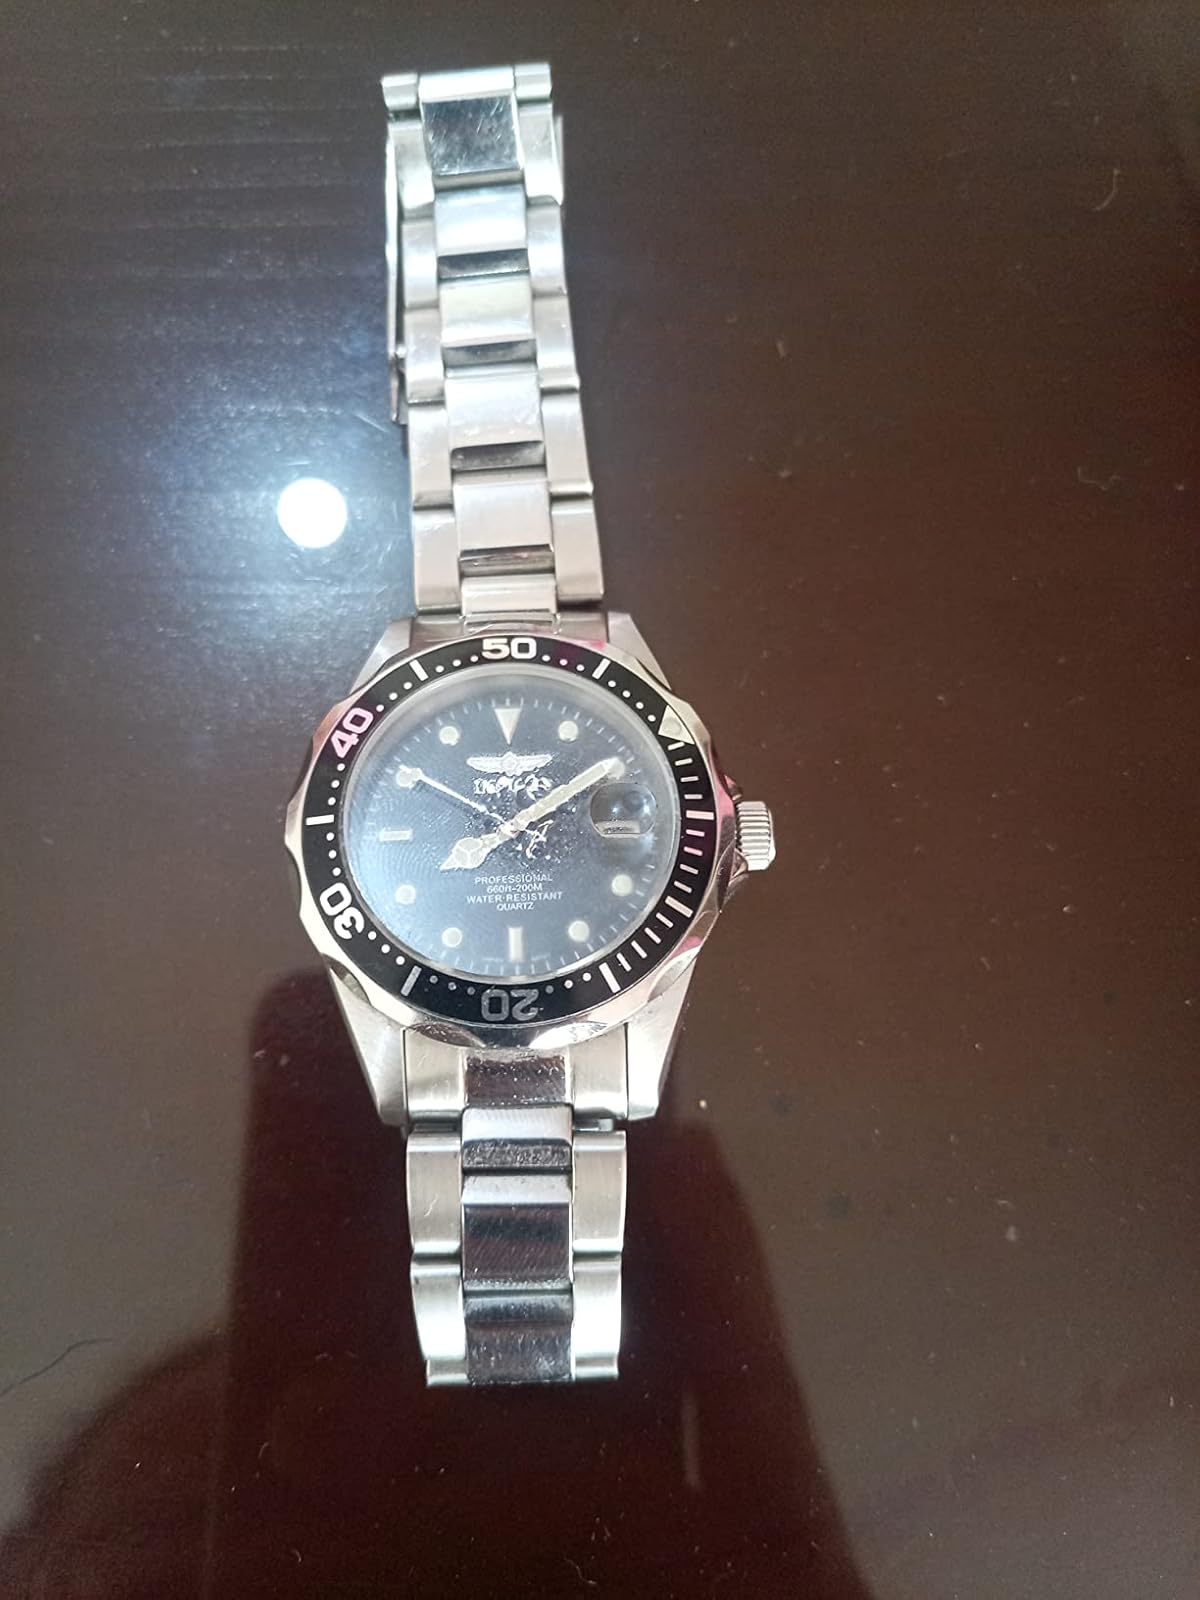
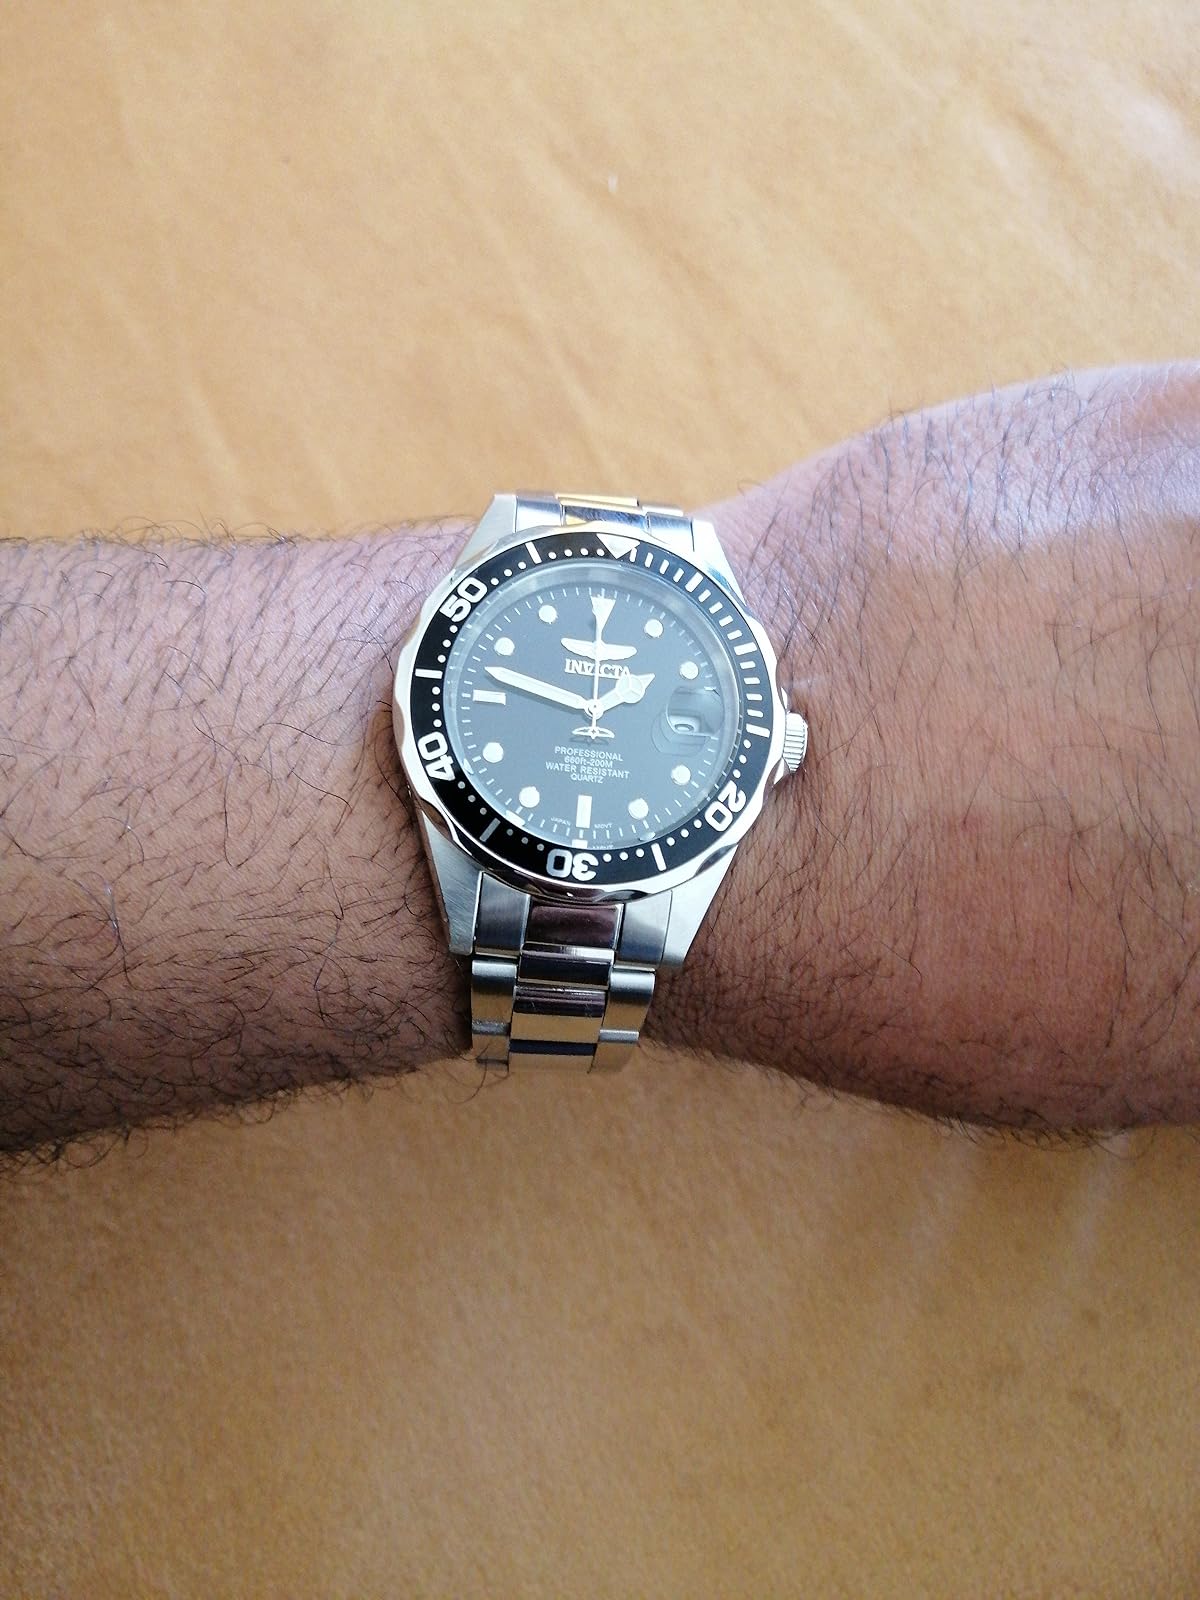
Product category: accessories_watch
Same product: yes